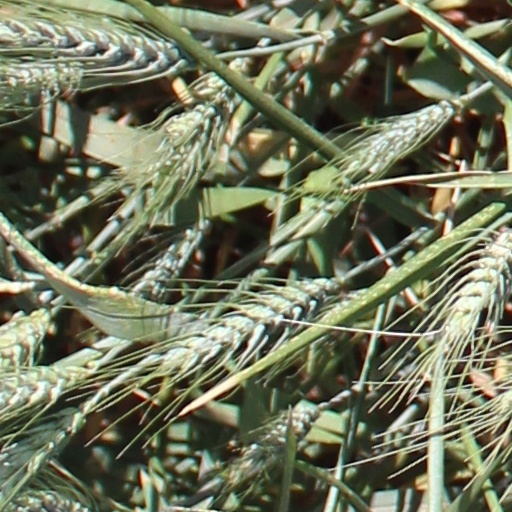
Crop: wheat